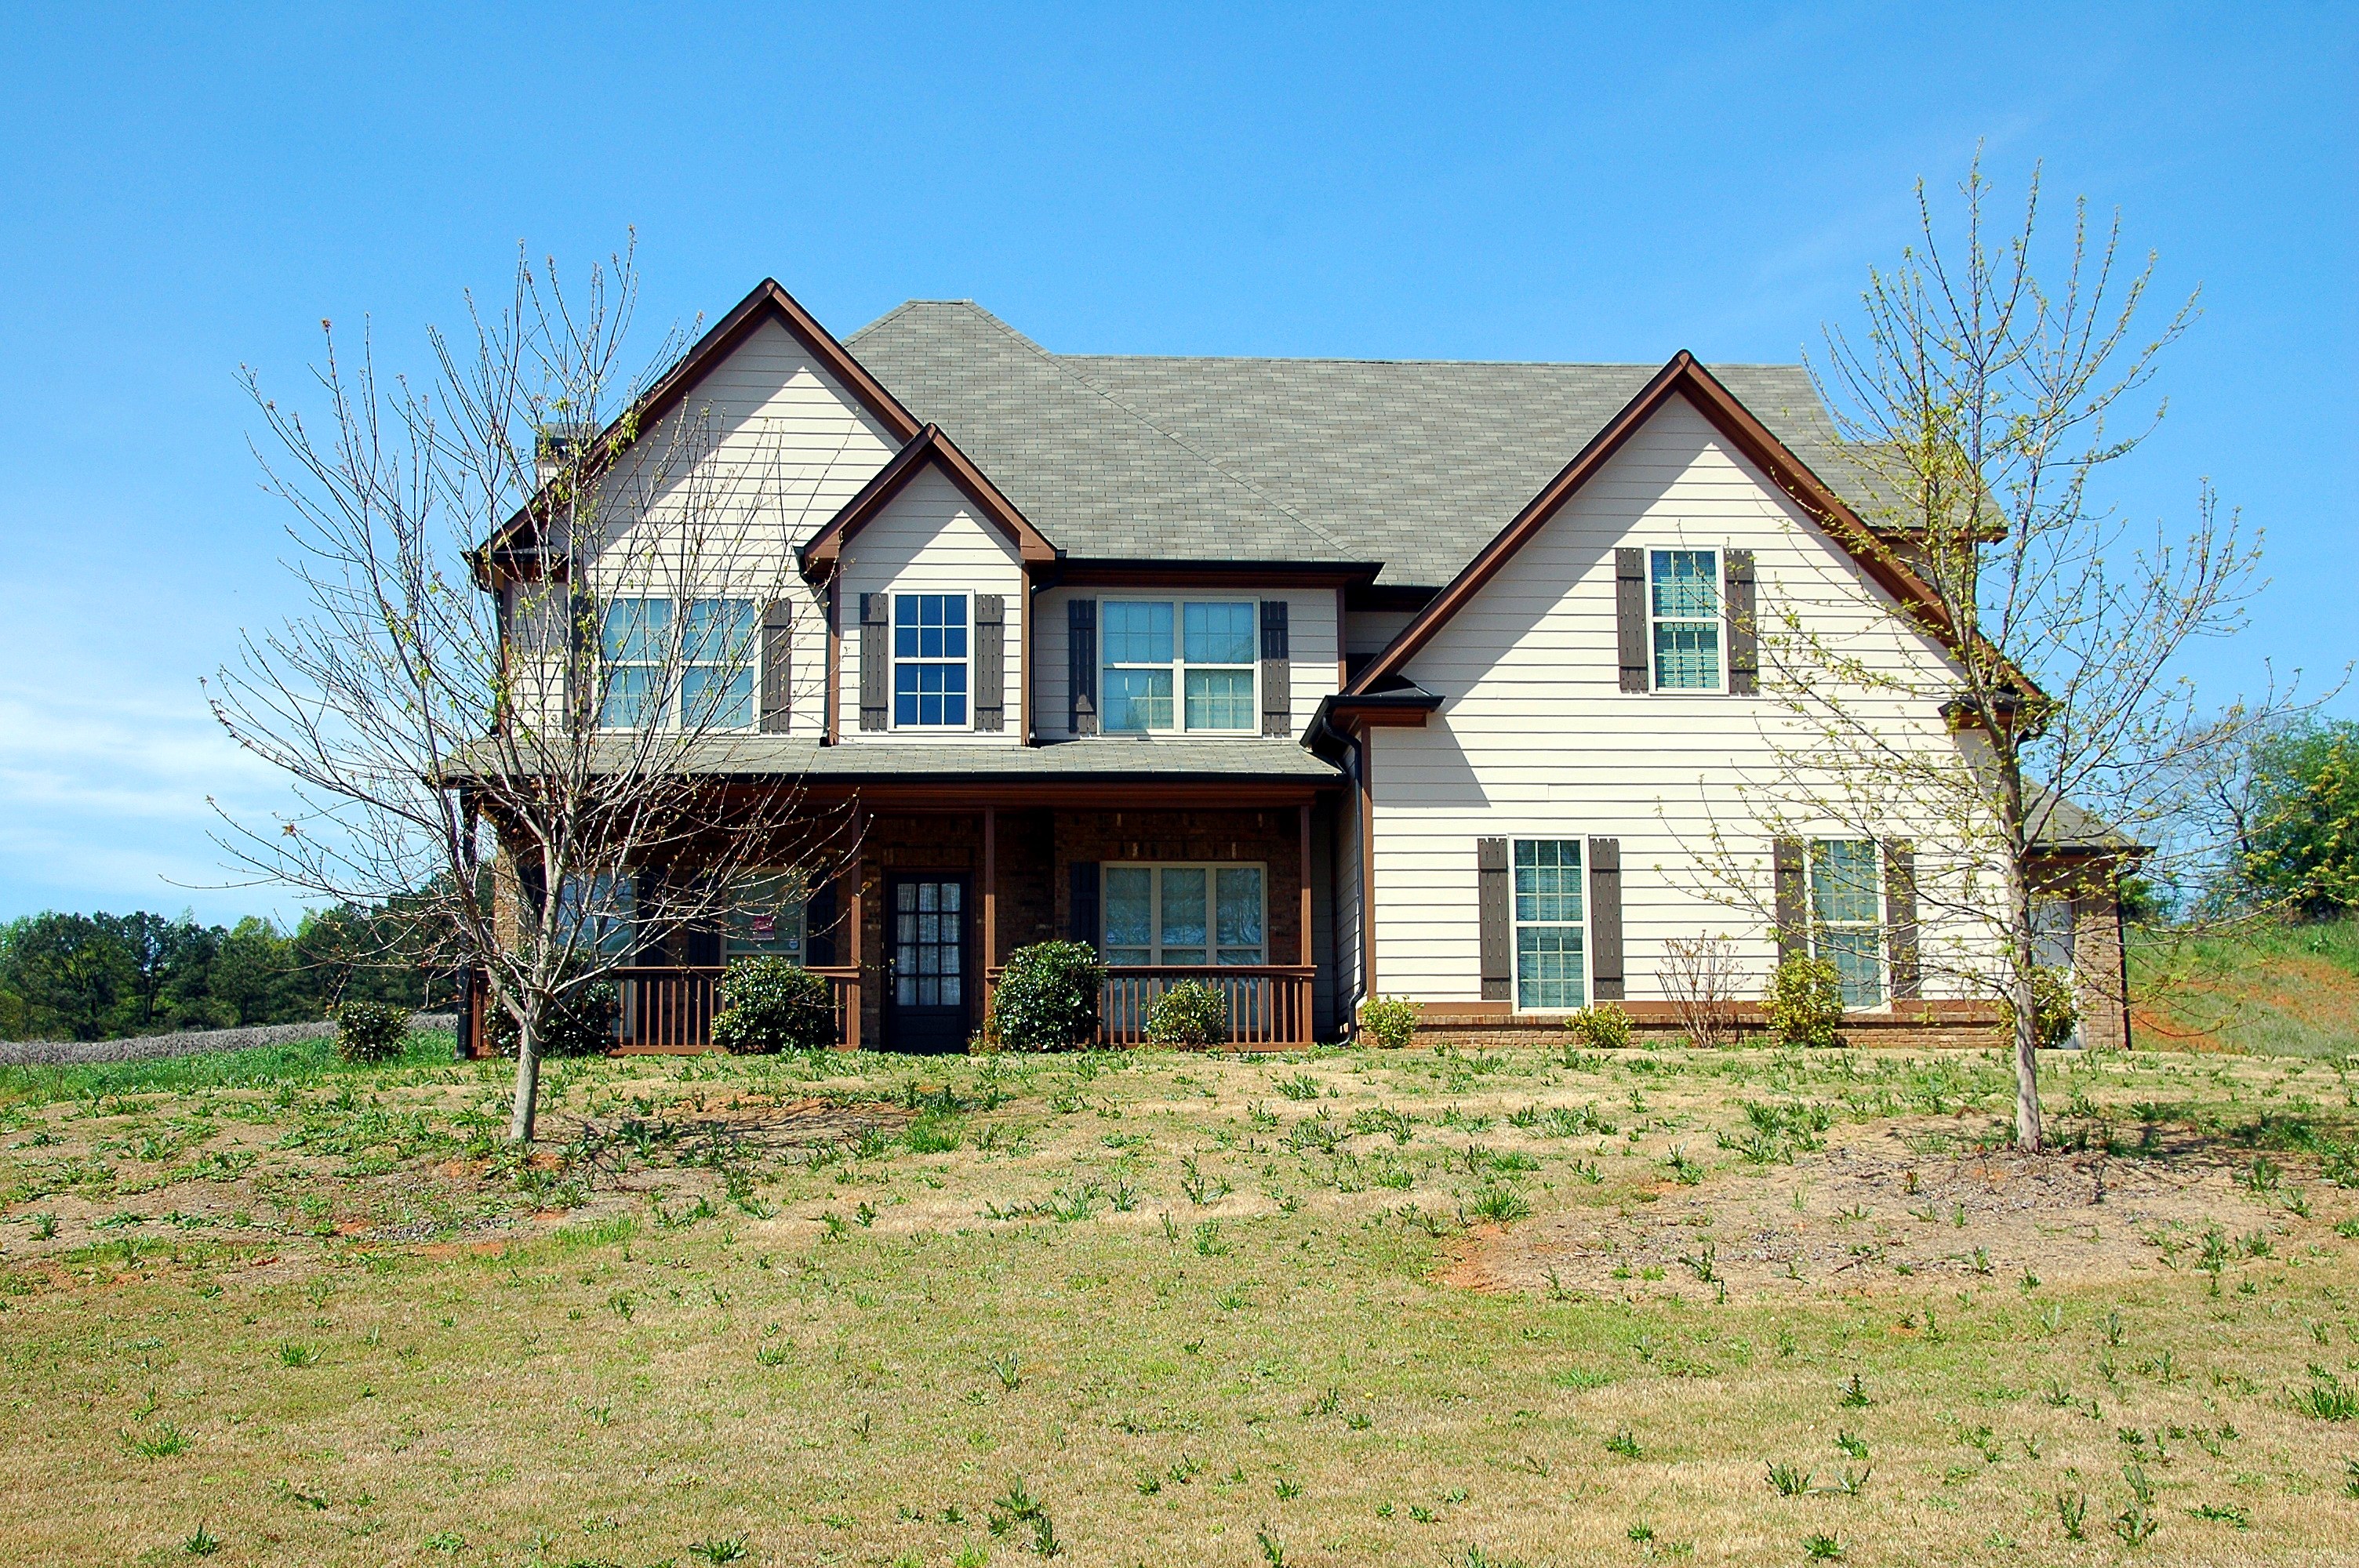
architecture, structure, sky, wood, farm, house, building, home, suburb, construction, cottage, facade, residence, property, industry, residential, brick, dwelling, family, design, farmhouse, suburbs, build, estate, buy, log cabin, sell, siding, builder, real estate, home construction, rural area, investment, for sale, new home, mortgage, realty, realtor, residential area